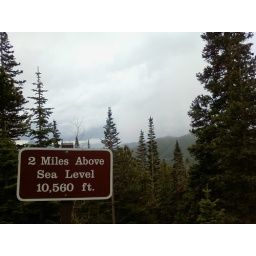
an elevation sign along the road in Rocky Mountain National Park